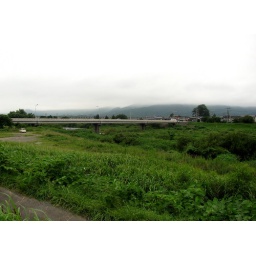
I went on a bike ride near my house and found a river